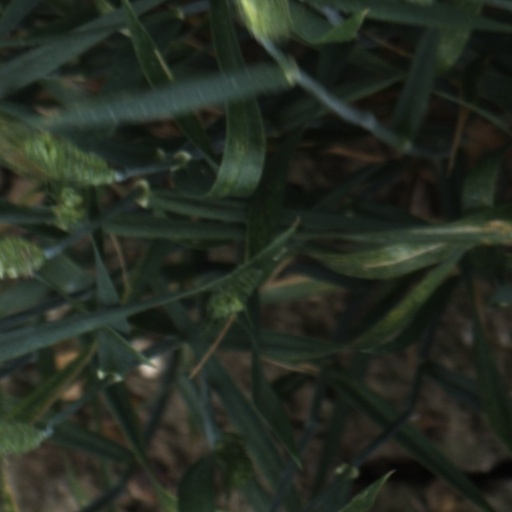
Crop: wheat